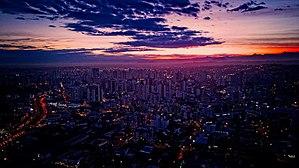
Santa Catarina est un État du sud du Brésil ; sa capitale est Florianópolis. Il est situé entre l'État du Rio Grande do Sul au sud et l'État du Paraná au nord. À l'ouest, il partage une frontière avec l'Argentine. Son nom vient de l'île de Santa Catarina.